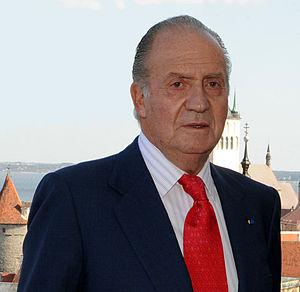
Le WWF ou Fonds mondial pour la nature est une organisation non gouvernementale internationale créée en 1961, vouée à la protection de l'environnement et au développement durable.